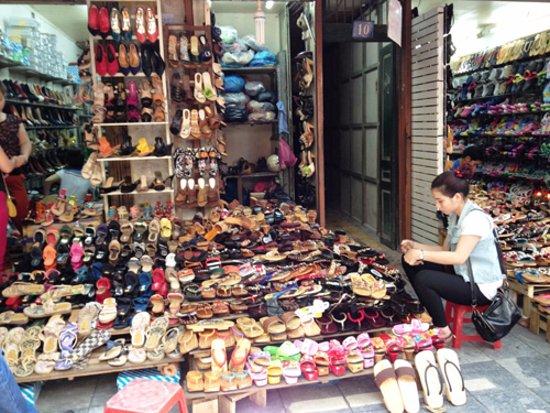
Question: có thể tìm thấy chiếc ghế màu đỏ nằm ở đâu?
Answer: được ngồi bởi người phụ nữ đeo túi xách